Tobias Kroner

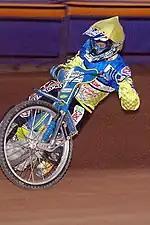
Kroner riding for Ipswich

Kroner began his British league career after he signed for Oxford for the 2005 Elite League speedway season. He struggled during the season but switched to Ipswich Witches the following season where his form began to improve.